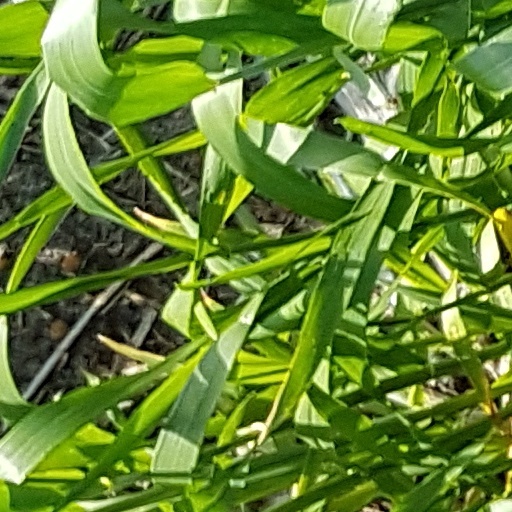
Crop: wheat